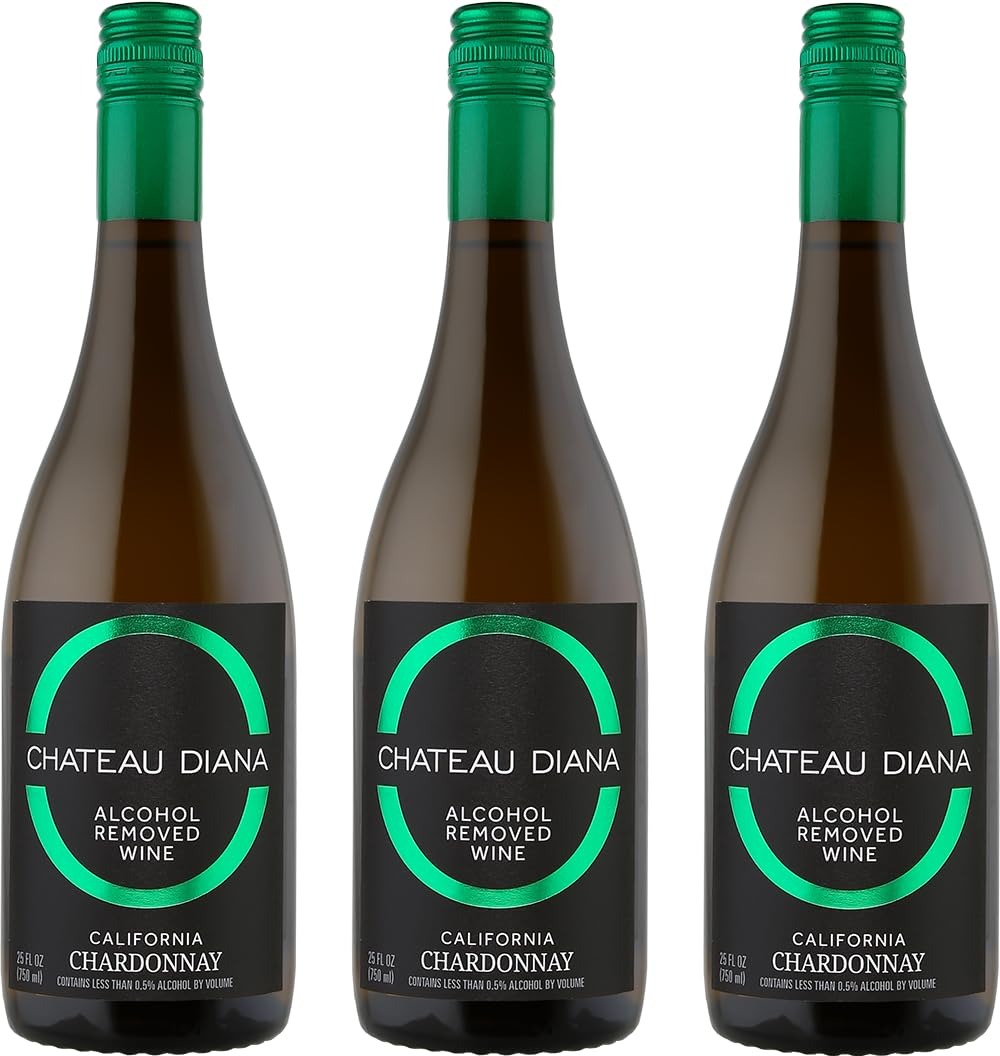
Item Name: Chateau Diana Zero Alcohol California Chardonnay (3x 750 ml.)
Bullet Point 1: 80 calories per serving!
Bullet Point 2: Chateau Diana Zero keeps all the fun and festivity of fresh, fruity wines without the alcohol.
Bullet Point 3: Chateau Diana Zero Chardonnay balances our enjoyment of non-alcoholic wines with the complex, fruit-forward pleasing wine taste of regular wine.
Product Description: This Chardonnay is a glimmering gold in the glass. There are scents of citrus and vanilla on the nose. The flavors are indulgently layered with apricot, lemon, pear and a touch of vanilla. The mouthfeel is soft and buttery.
Value: 25.3
Unit: Fl Oz

Price: 40.98